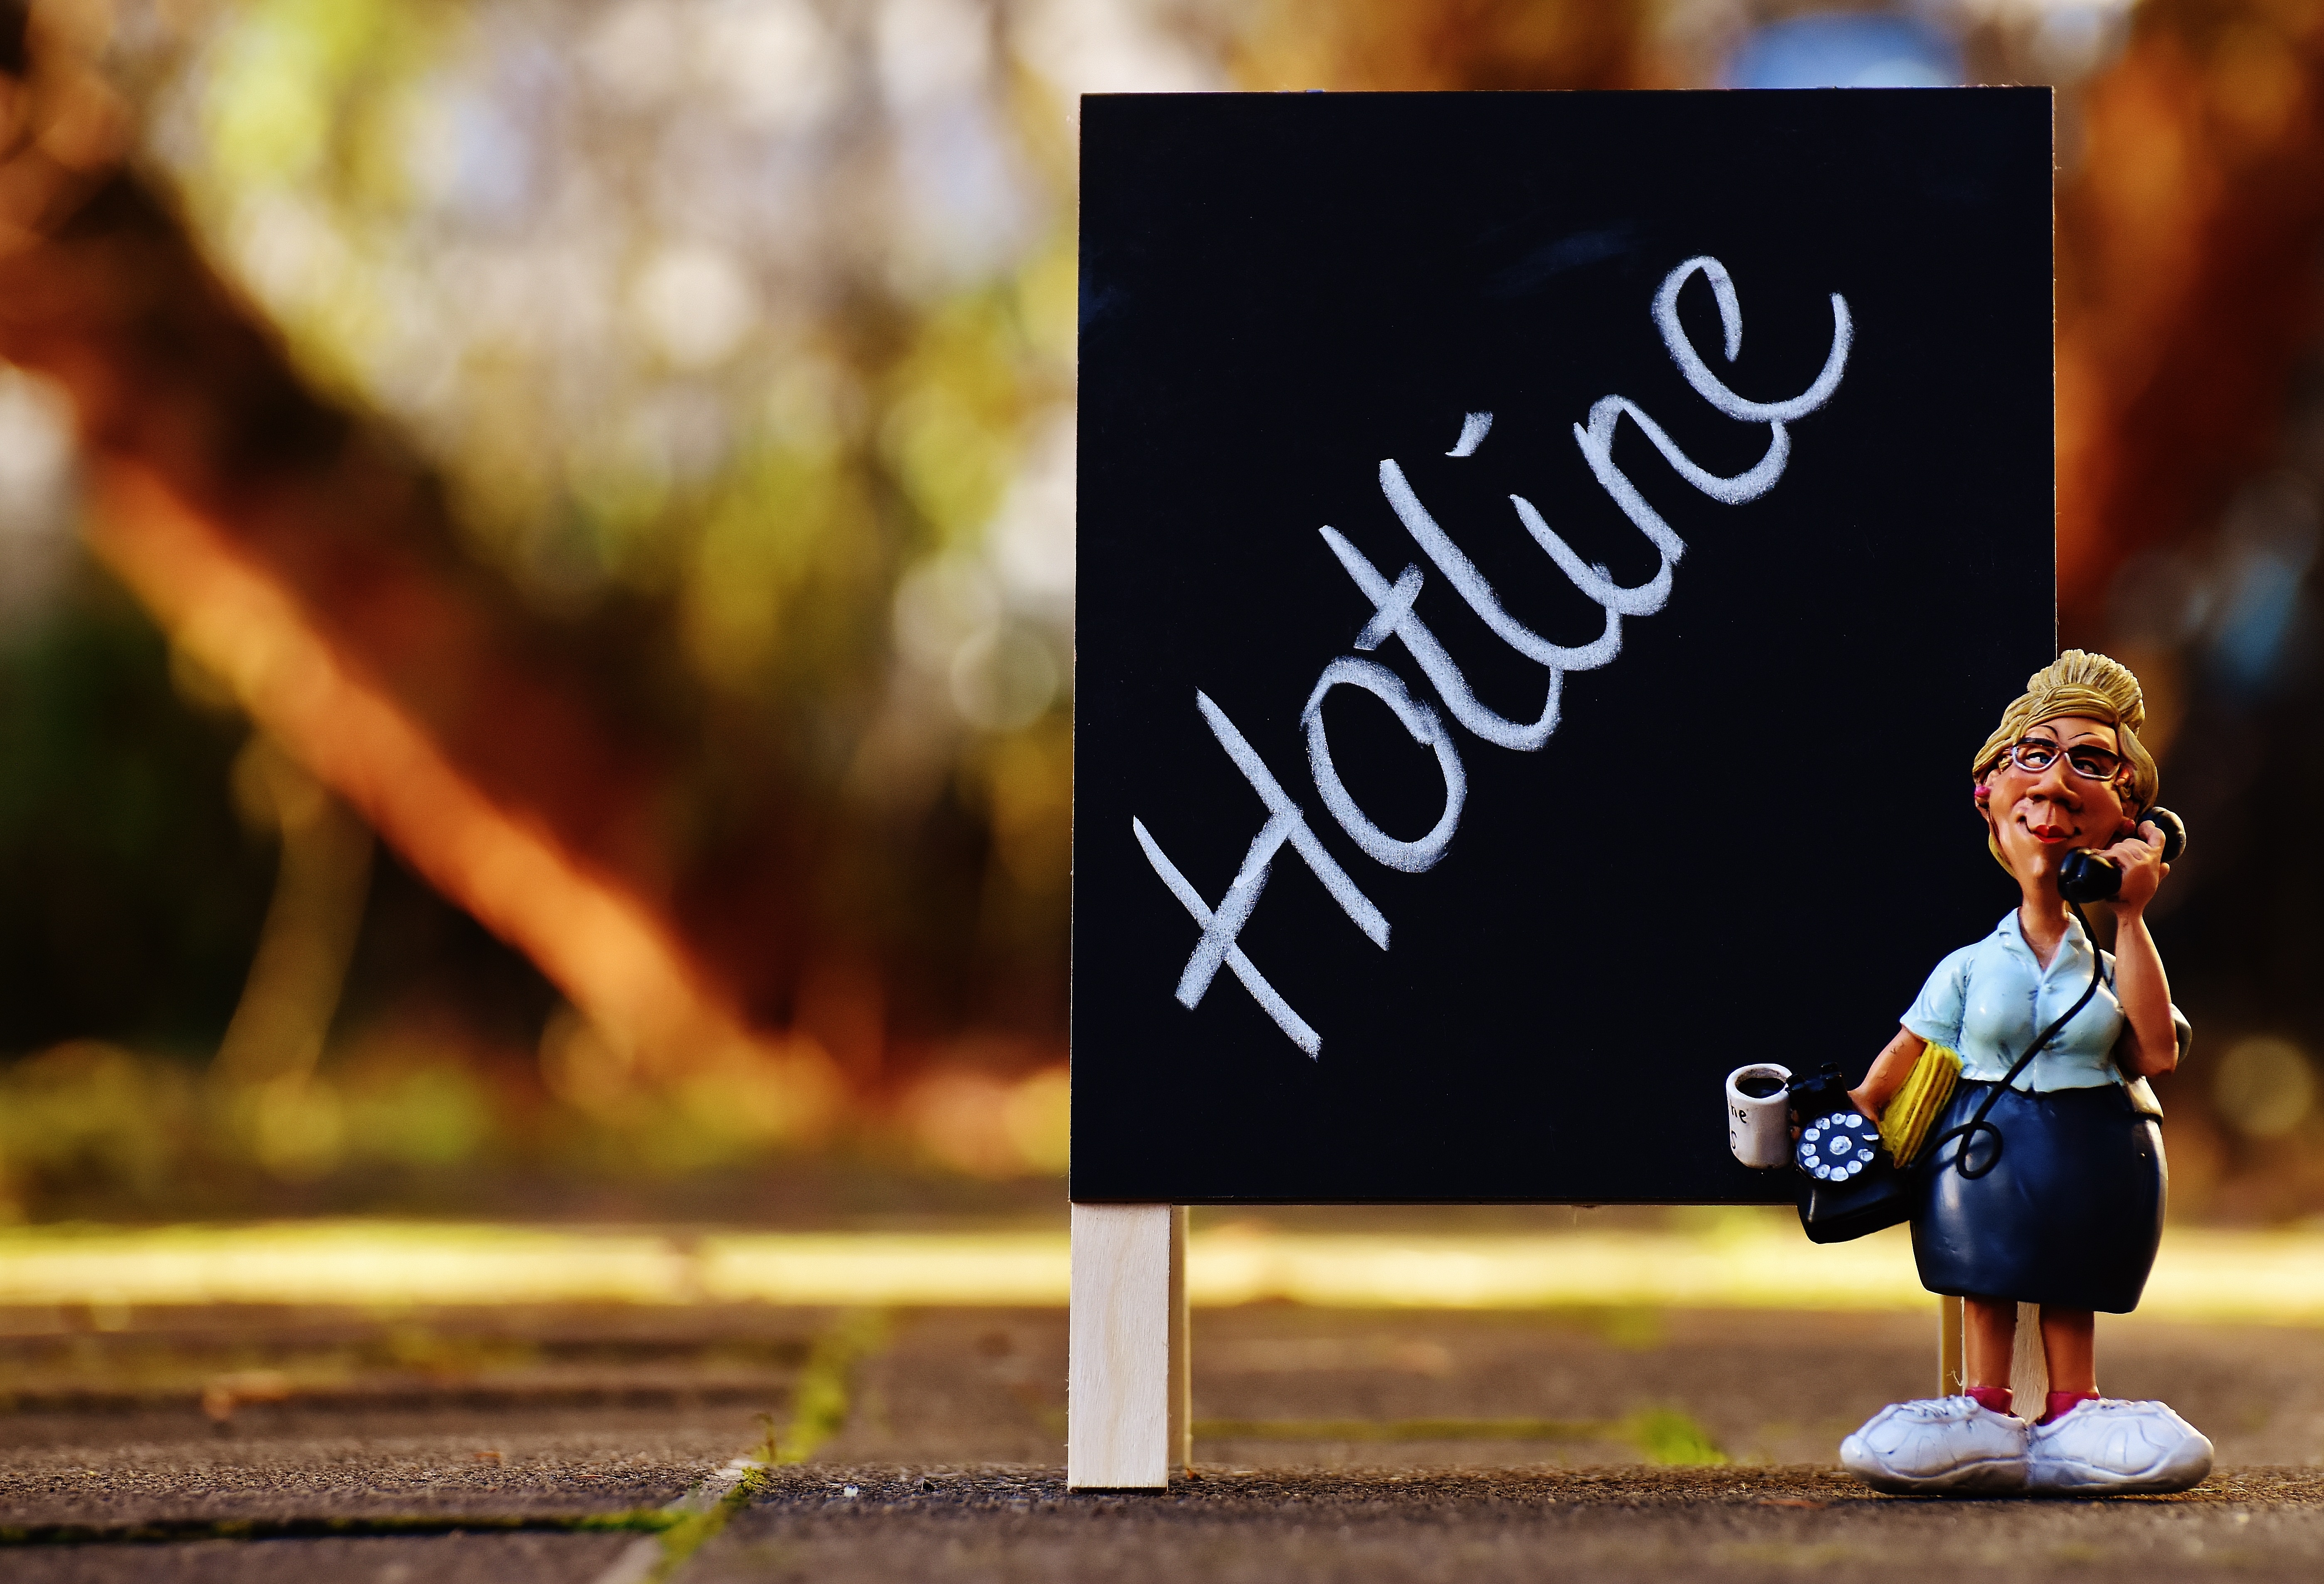
woman, phone, color, office, communication, business, help, fun, call, photograph, files, secretary, telephone handset, schedule, hotline